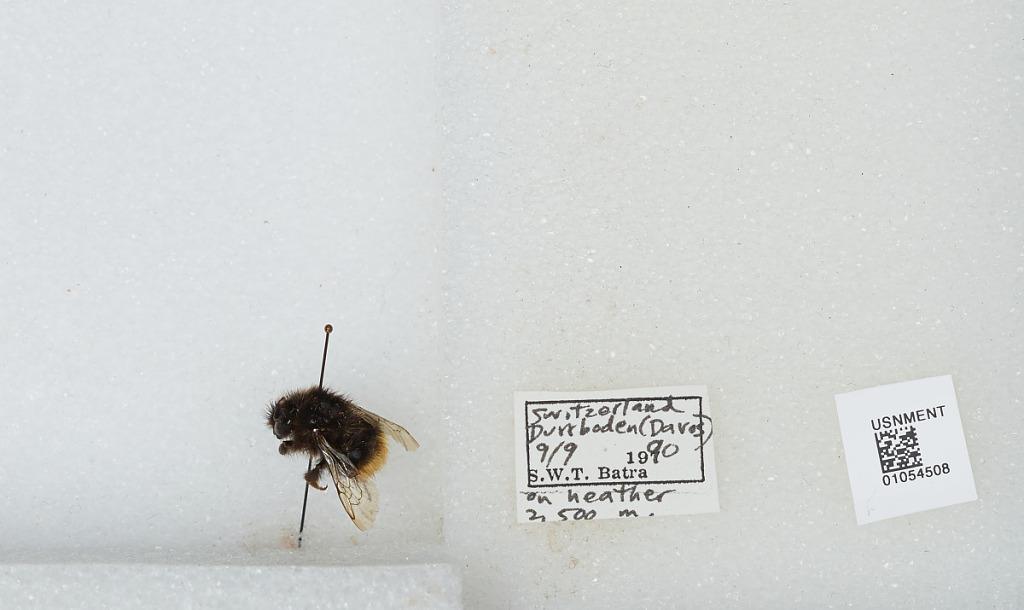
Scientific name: Bombus sp.
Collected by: S. Batra
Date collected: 1990-9-9
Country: Switzerland
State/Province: Grisons
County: Prättigau/Davos
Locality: Durrboden, Davos
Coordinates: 46.7209, 9.92185